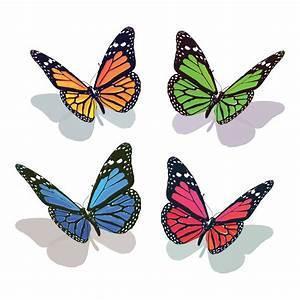
butterfly